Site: brandenburg
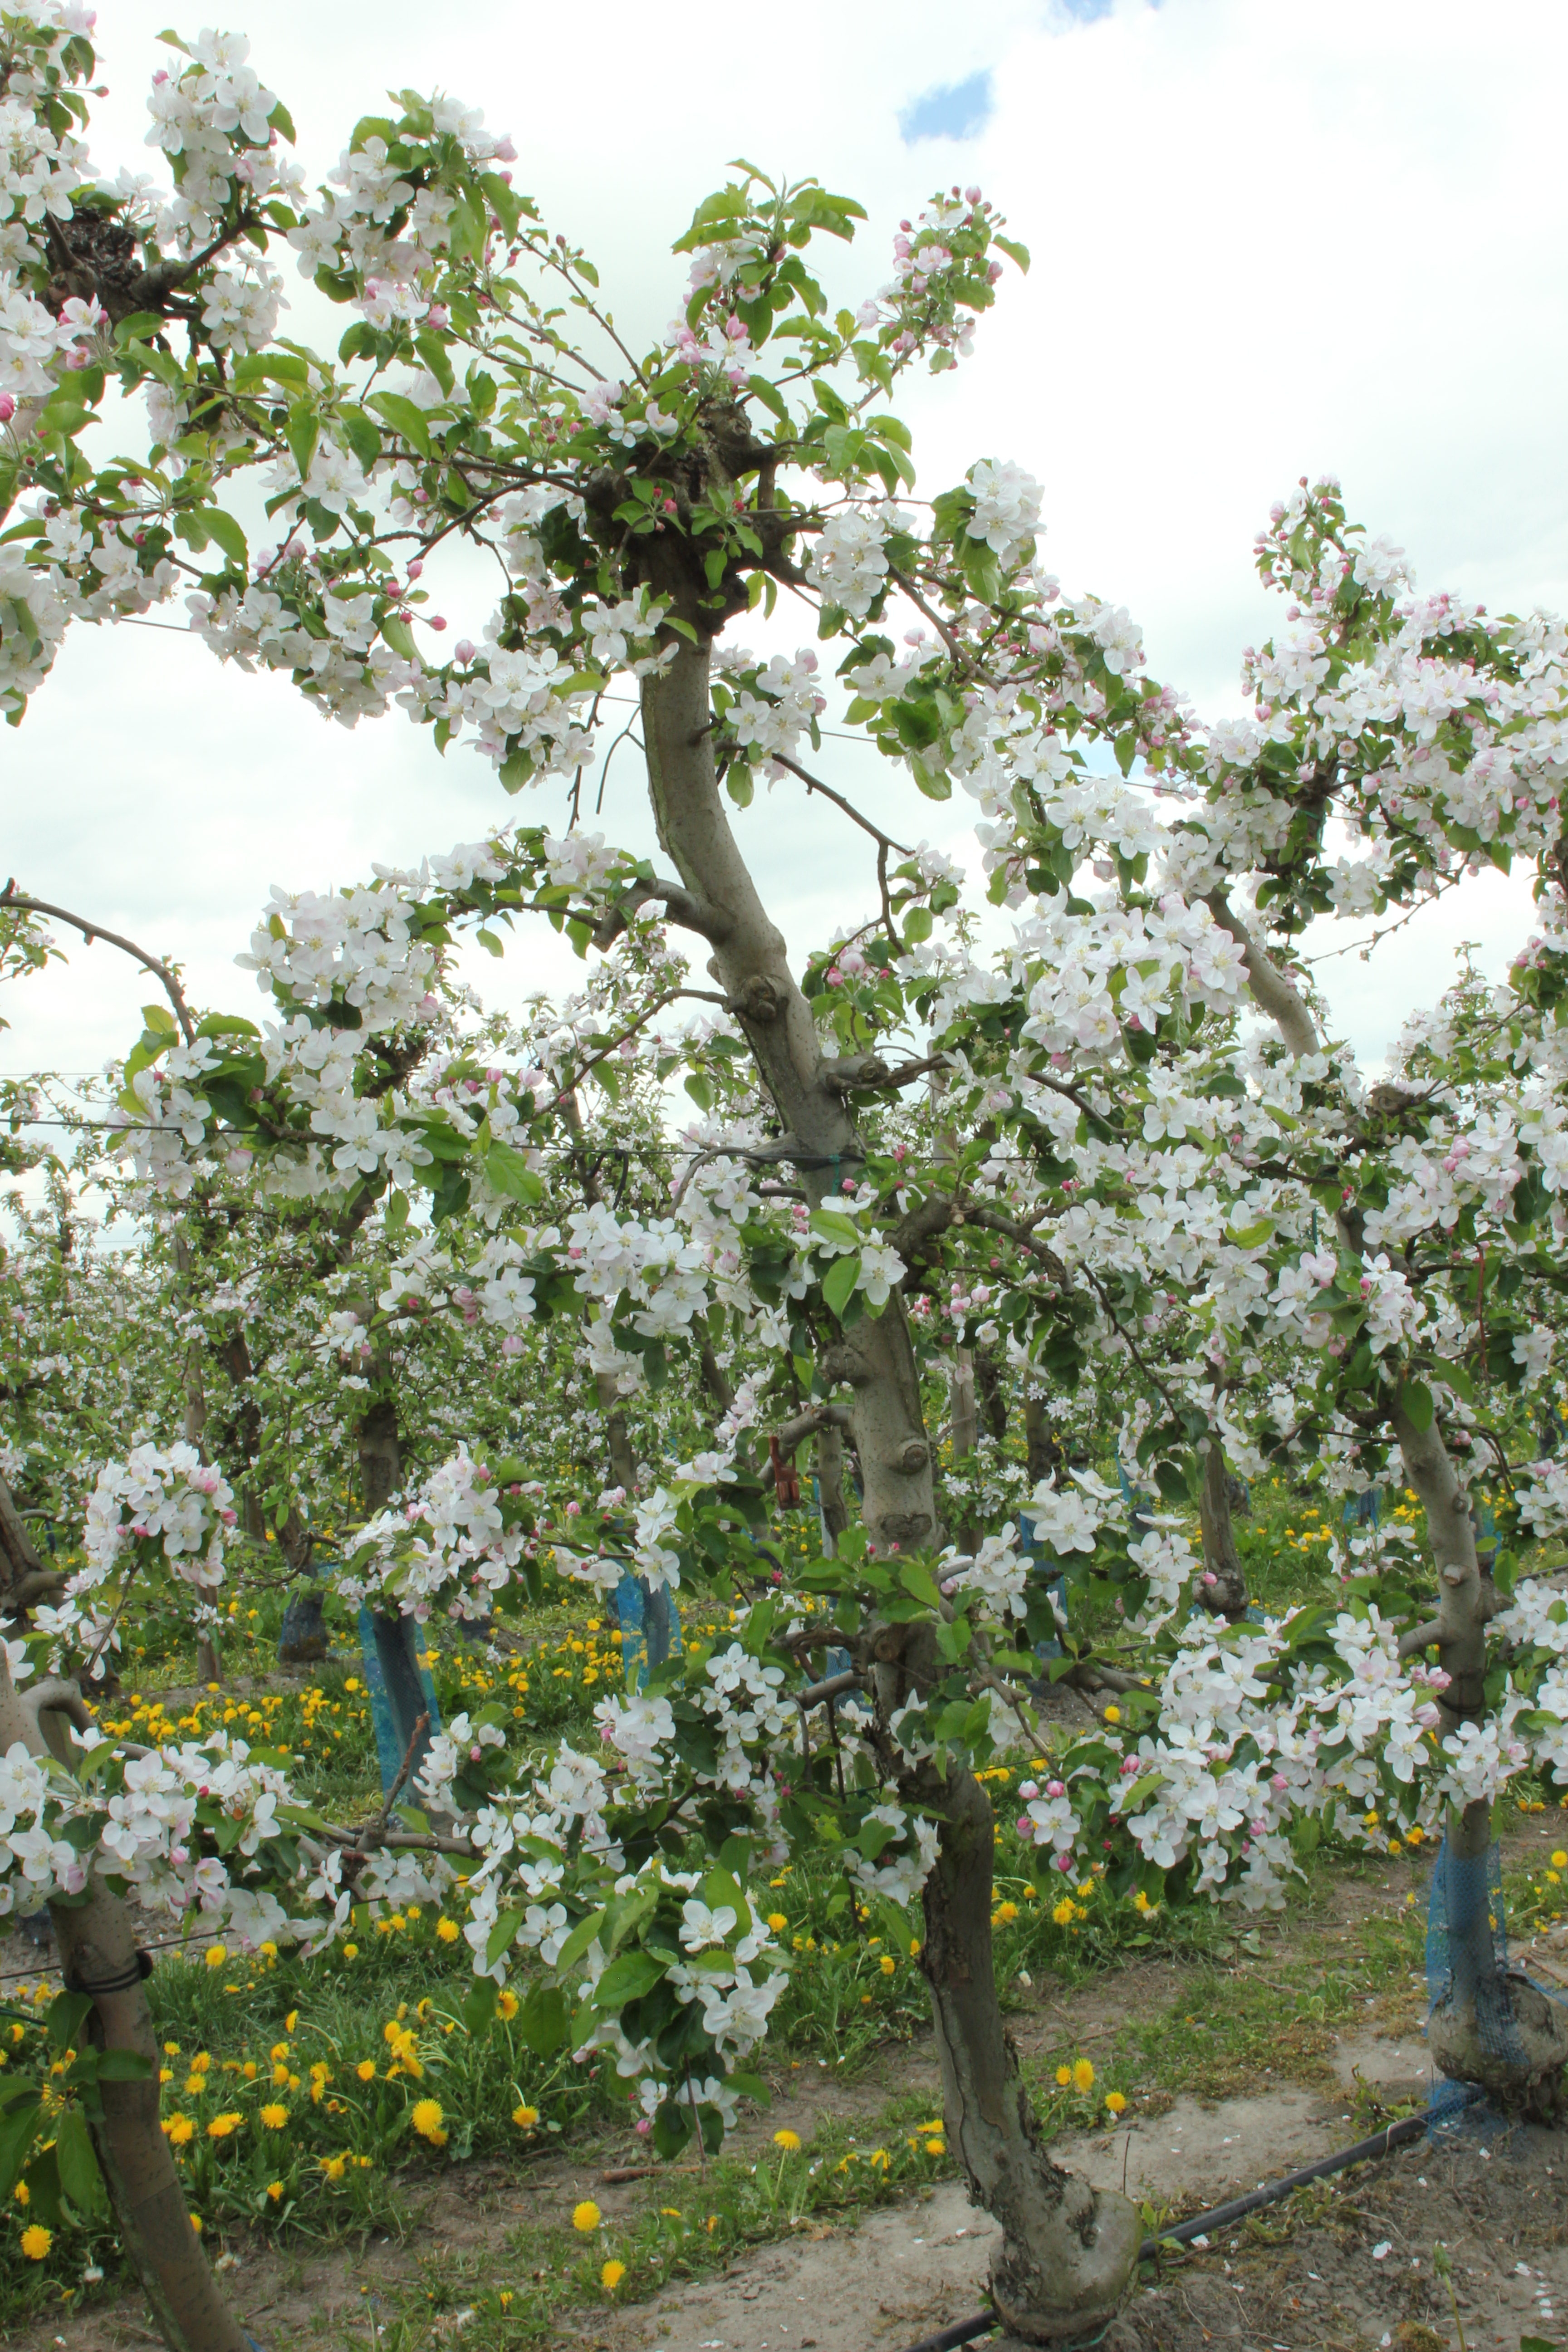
Growth stage (BBCH 65): Flowering